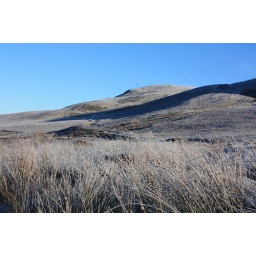
Frosty day, blue sky in the Pentlands. Winter is coming but days like this make it OK.